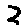
Label: 2